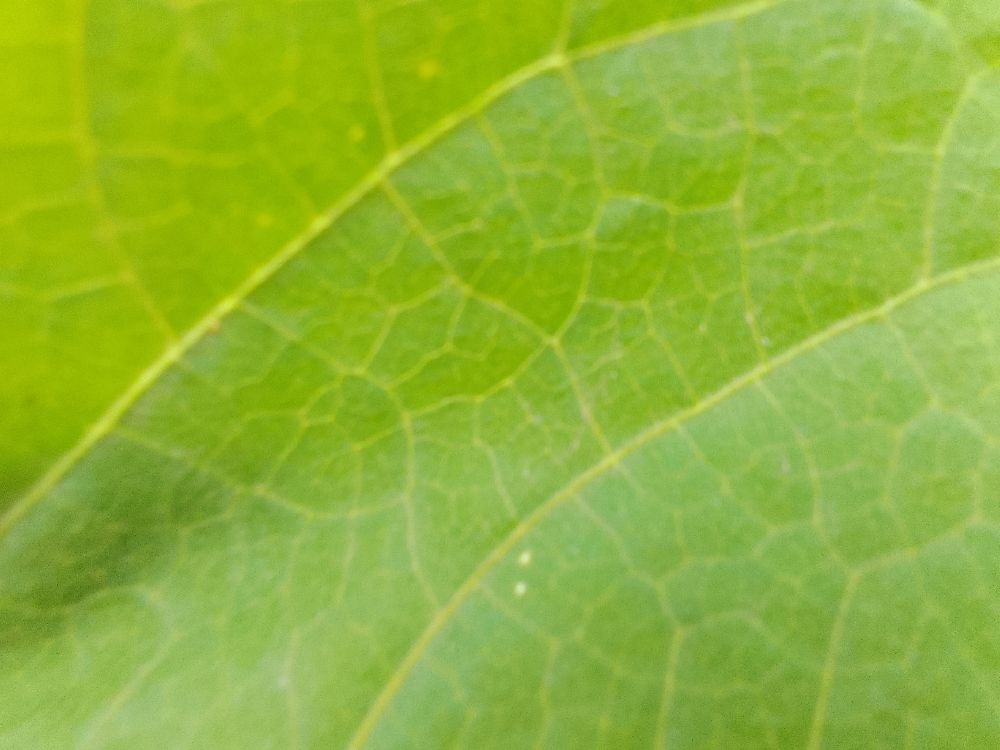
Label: healthy